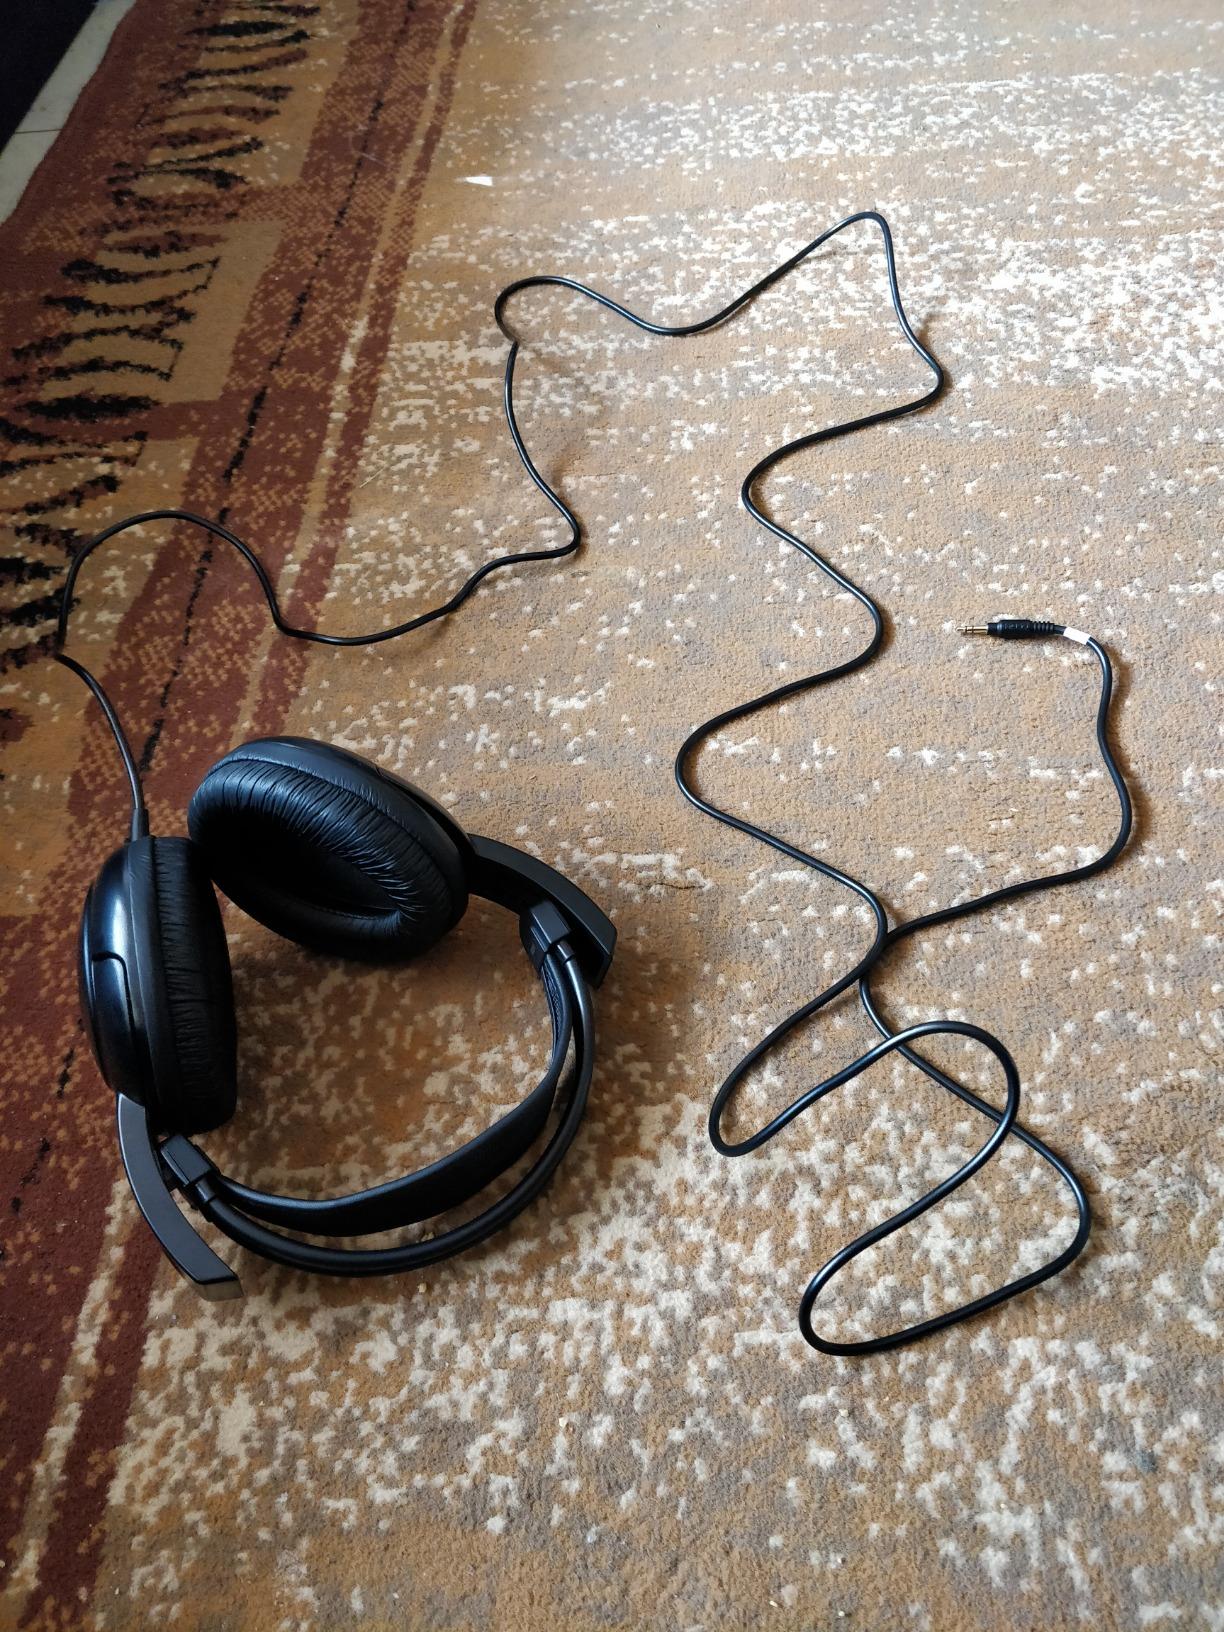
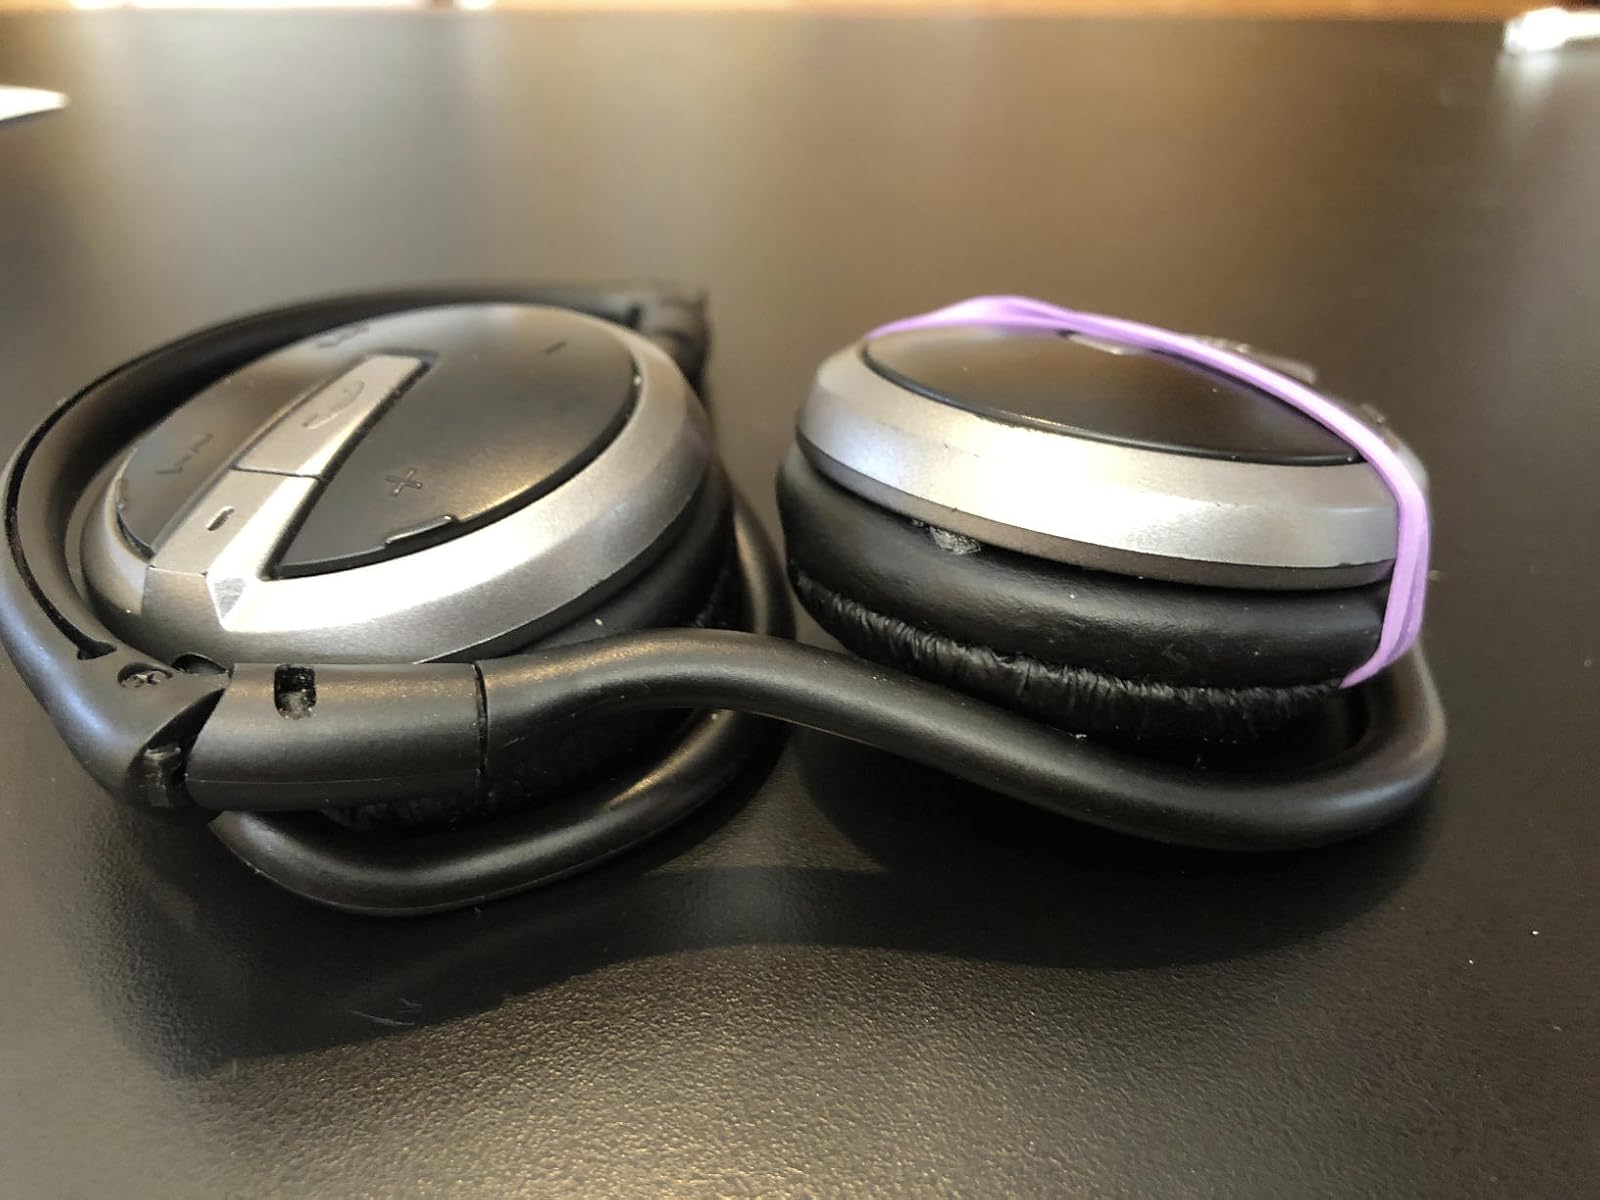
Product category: headphones
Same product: no